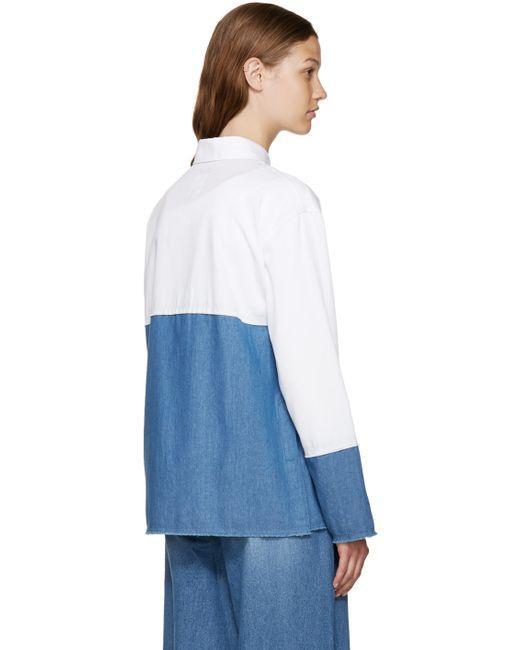
Hemd mit doppeltem Aufdruck in Blau und Weiß für Damen